Armstrong Siddeley Cheetah

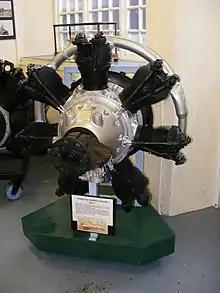
Preserved Cheetah X

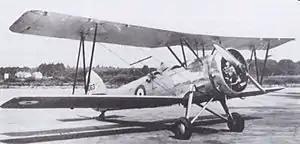
Avro 626 Prefect

As of October 2008 at least four Cheetah engines remained airworthy. Two Cheetah 17s power the Anson T21 operated by the Classic Air Force and another pair of Cheetah 17s are fitted to Avro Nineteen, "G-AHKX" registered to BAE Systems but normally based at the Shuttleworth Collection.